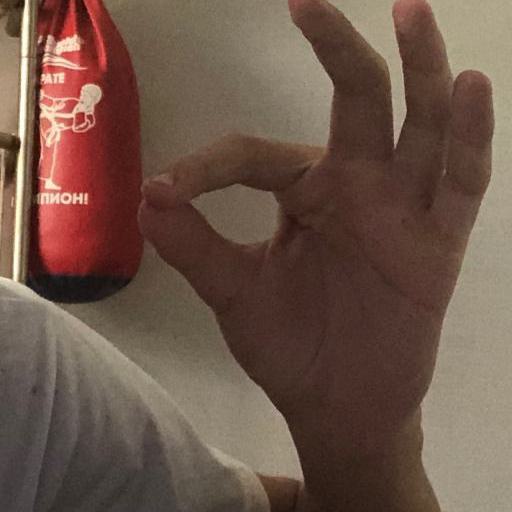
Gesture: ok